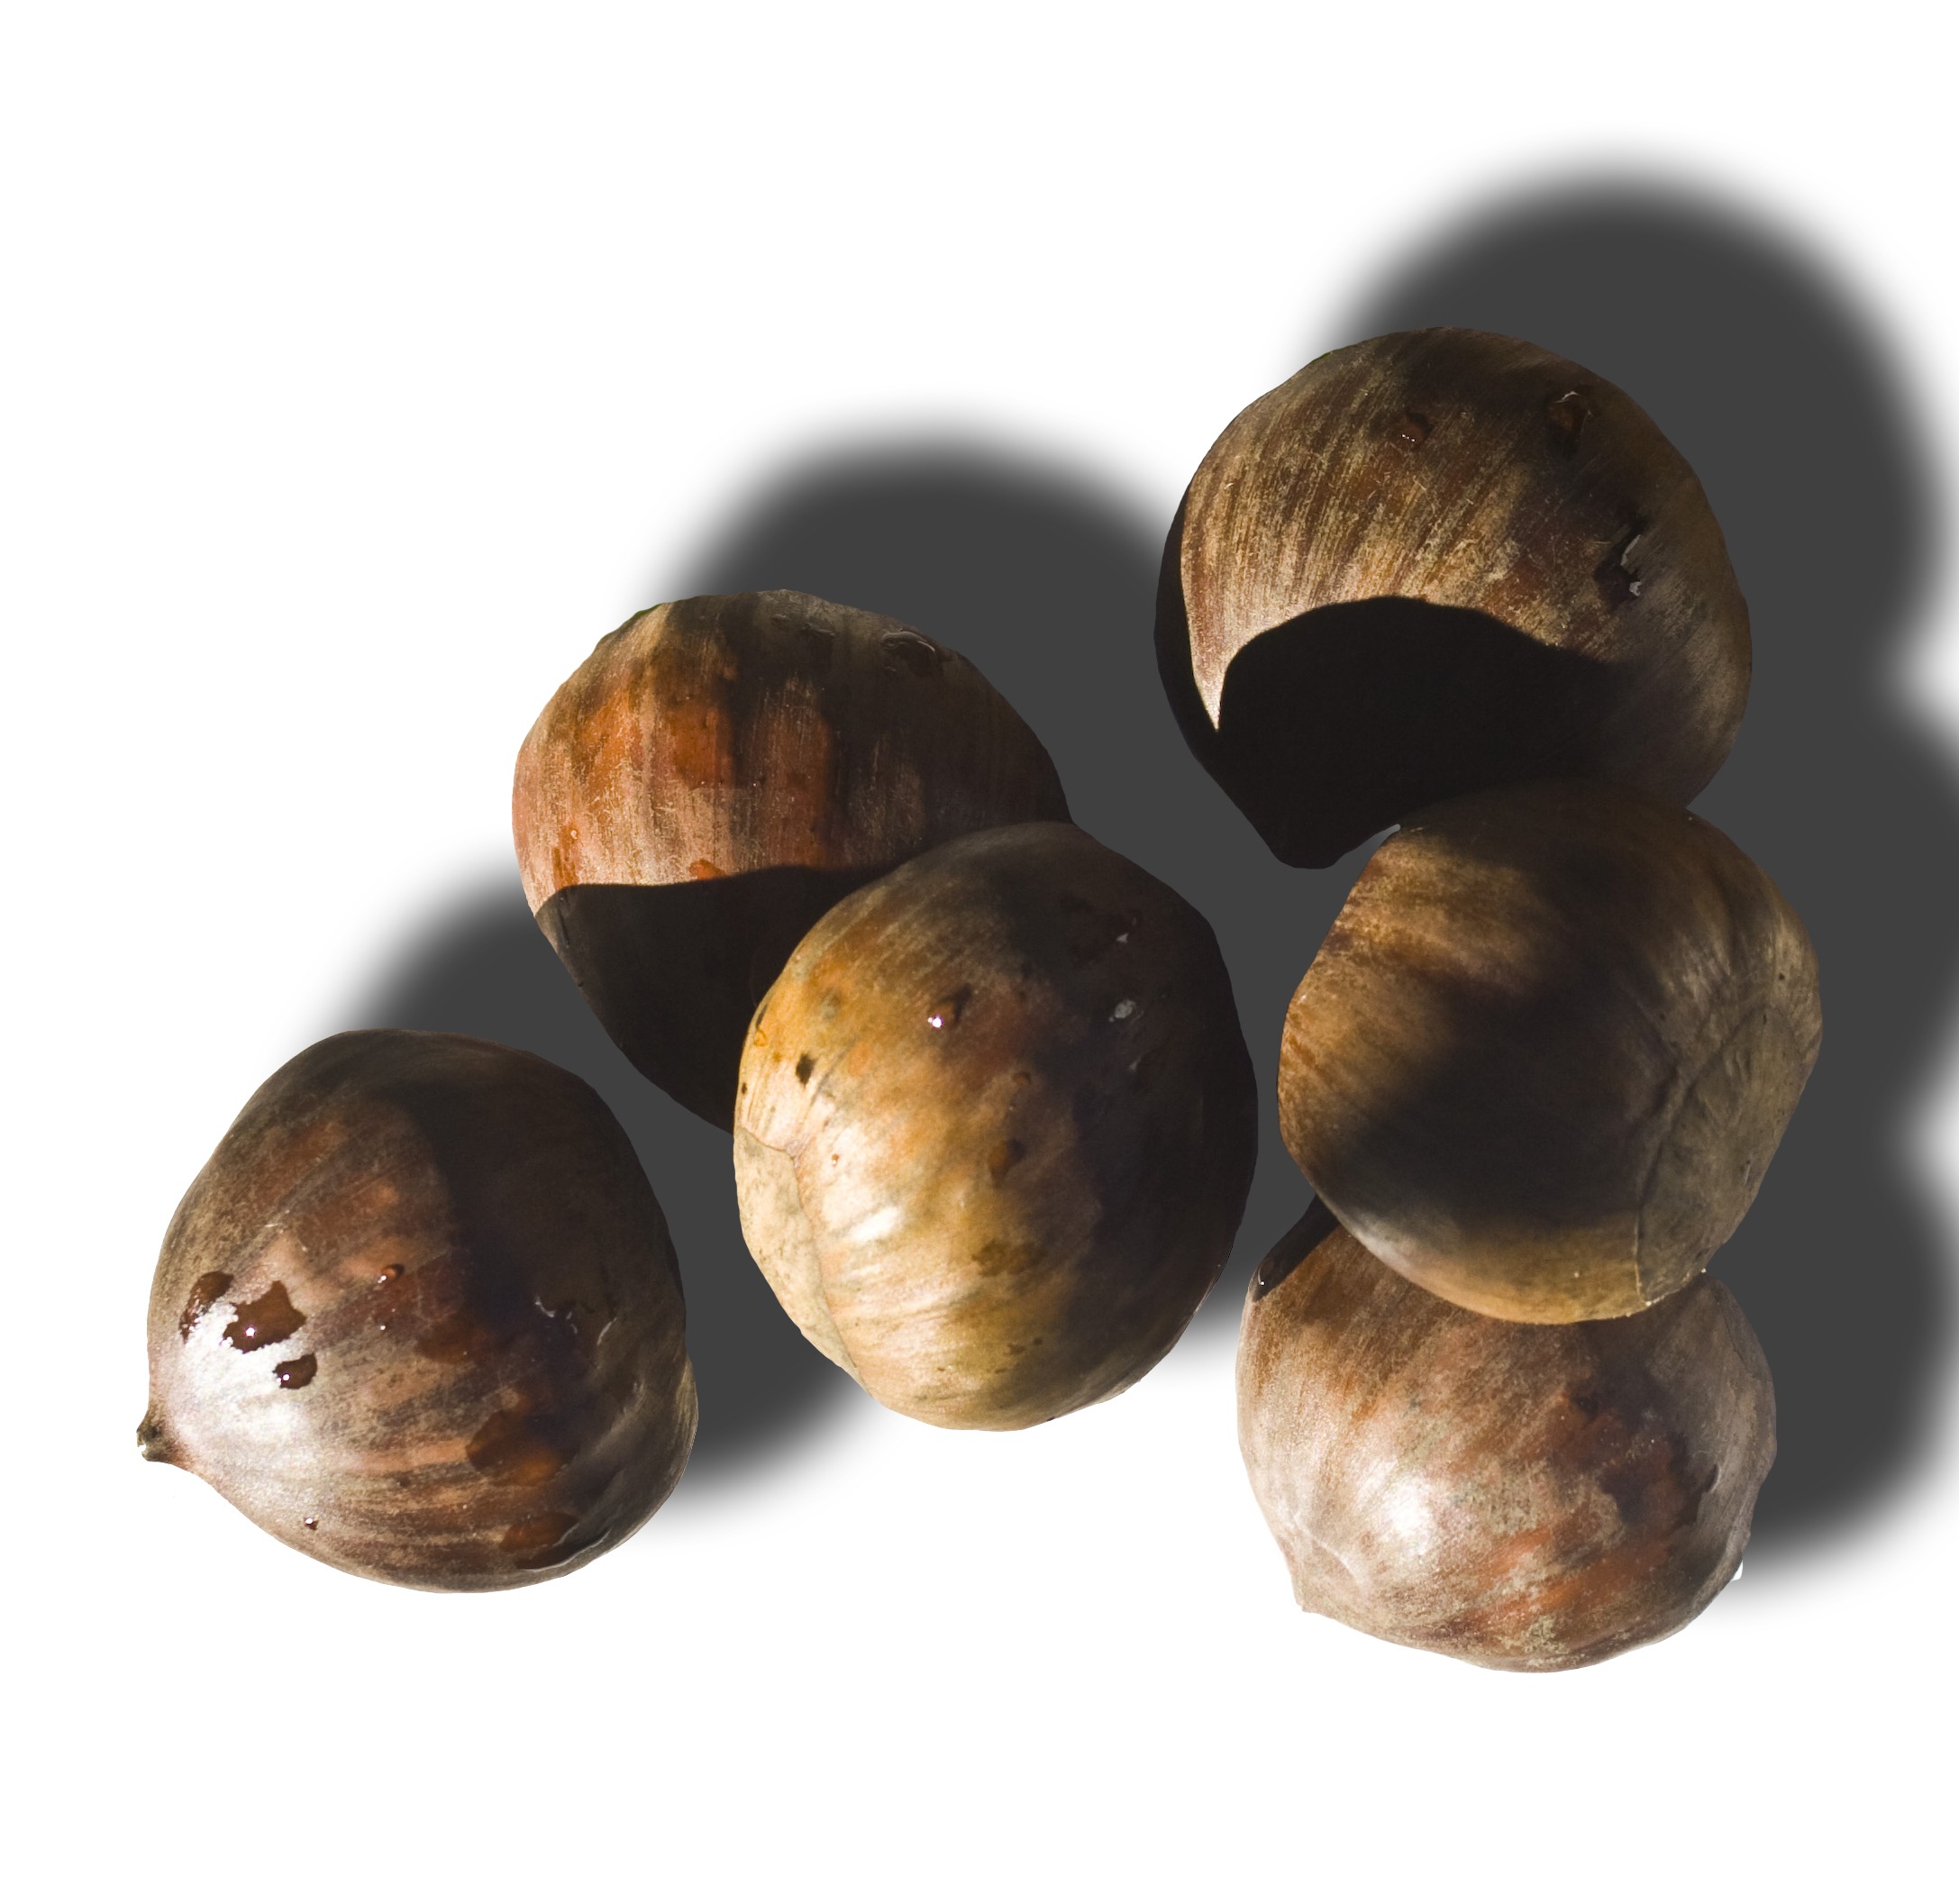
wood, isolated, decoration, food, produce, autumn, shadow, brown, acorn, coconut, fruits, sphere, autumn decoration, maroni, sweet chestnuts, nuts seeds